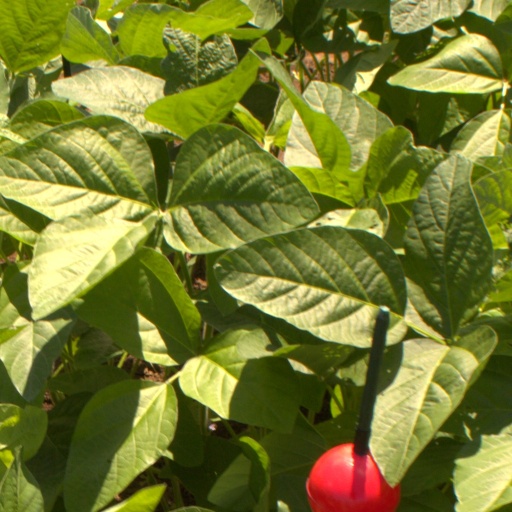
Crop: soybean